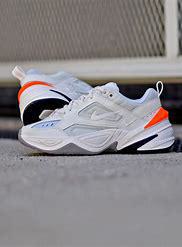
Brand: Nike
Model: M2K Tekno